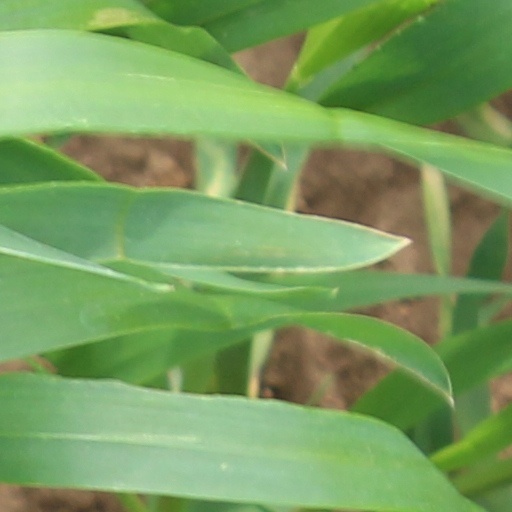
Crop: wheat